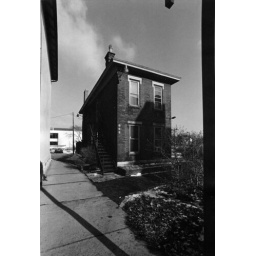
Old office building by Beaton Hall